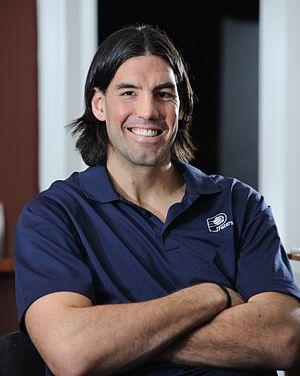
Luis Scola, né le 30 avril 1980 à Buenos Aires, est un joueur argentin de basket-ball évoluant au poste d'ailier fort. International argentin, il obtient un titre de champion olympique en 2004 à Athènes et une médaille de bronze lors de l'édition suivante à Pékin. Il est également vice-champion du monde en 2002 et en 2019.